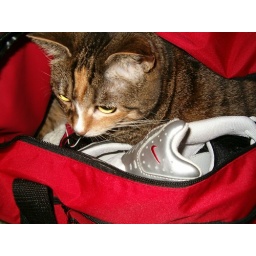
cat in a bag 2